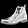
Label: Ankle boot